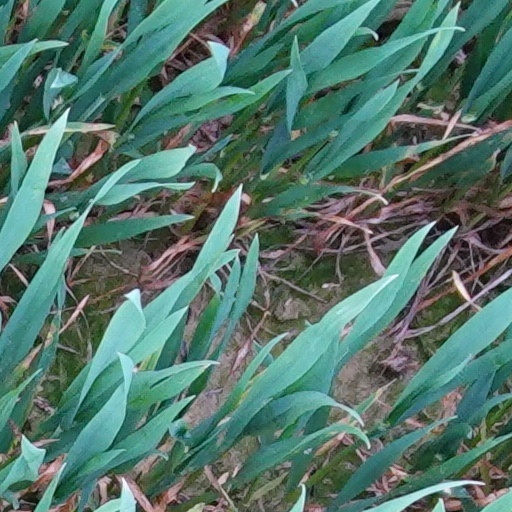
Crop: wheat